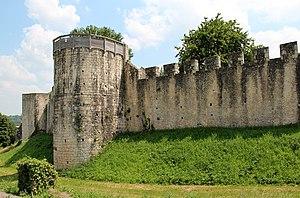
Provins (Île-de-France), remparts et tours des Grandes Planches.